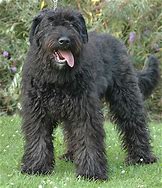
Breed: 233-n000072-Bouvier_des_Flandres